Naval operations in the Dardanelles campaign

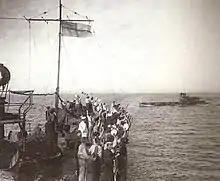

A number of demolition missions were performed by men or parties landed from submarines. On 8 September, First Lieutenant H. V. Lyon from swam ashore near Küçükçekmece (Thrace) to blow up a railway bridge. The bridge was destroyed but Lyon failed to return. Attempts were also made to disrupt the railways running close to the water along the Gulf of İzmit, on the Asian shore of the sea. On the night of 20 August, Lieutenant Guy D'Oyly-Hughes from "E11" swam ashore and blew up a section of the railway line. On 17 July, bombarded the railway line and then damaged two trains that were forced to halt.